Adrien Rabiot

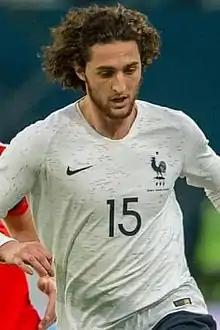
Rabiot playing for France in 2018.

On 1 July 2019, Rabiot signed for Italian Serie A champions Juventus on a free transfer. He made his debut for the club on 24 August, in the team's opening match of the 2019–20 Serie A season, coming on as a second-half substitute for Sami Khedira in a 1–0 away win over Parma. He scored his first goal for the club on 7 July 2020 – the opening goal in a 4–2 away loss to Milan in Serie A – with a "spectacular finish from the edge of the box – after running with the ball from his own half."